Col du Corbier

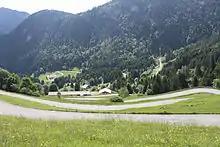
Col du corbier the road between bonnevaux and the summit

In March 2013, the new council chose to convert the resort to a so-called "environmental friendly mountain". With the support of the Haute-Savoie General Council. It acquired the reception center and adjacent grounds, two lifts, the rope tow and maintenance equipment in order to set up several Summer and Winter activities such as skiing, dog sledding, snowshoeing, hiking...SIVU Roc D'Enfer redeemed SARL both chairlifts and received on 7 October 2013 a subsidy for 80% of the cost of their dismantling and reassembling i.e. €193,000.